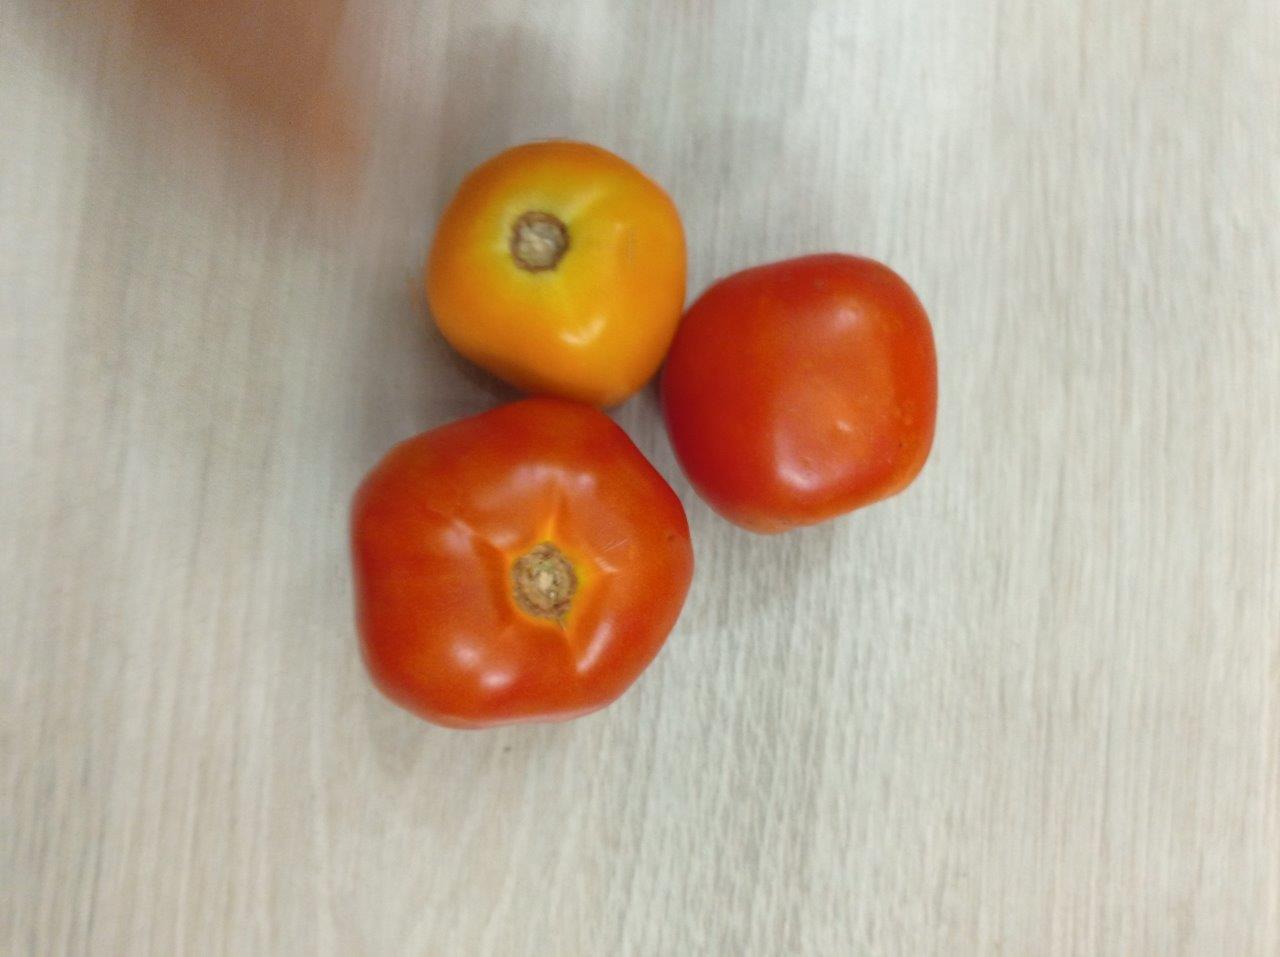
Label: Fresh